Kevin Hanchard

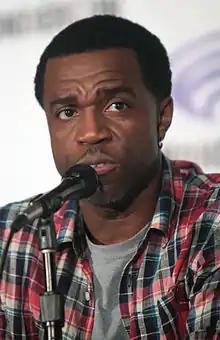
Hanchard in 2016

Kevin Hanchard (born July 4, 1974) is a Canadian actor, best known for his roles as Detective Arthur Bell in "Orphan Black" and Inspector Sematimba in "The Expanse". Hanchard currently appears as Superintendent Joseph Donovan in "Hudson and Rex."